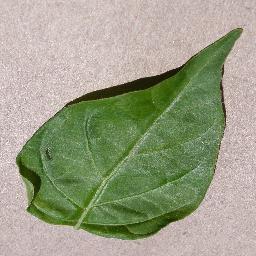
Label: Pepper,_bell___healthy